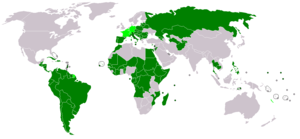
L’ordre souverain militaire hospitalier de Saint-Jean de Jérusalem, de Rhodes et de Malte est un ordre religieux catholique doté d'une souveraineté fonctionnelle et une organisation internationale caritative. C'est l'une des organisations qui ont pris la suite de l'ordre de Saint-Jean de Jérusalem. Ses statuts actuels datent de 1961 et ont été revus en 1997.